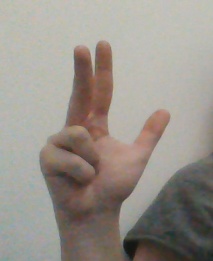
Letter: al